Gambling in the United States

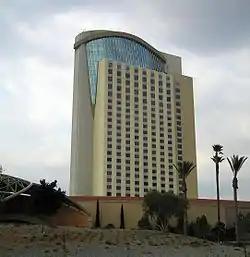
The Morongo Casino, Resort & Spa in Cabazon, California operated by the Morongo Band of Mission Indians

The history of Native American commercial gambling began in 1979, when the Seminoles began running bingo games. Prior to this, the Native Americans had no previous experience with large-scale commercial gambling. Native Americans were familiar with the concept of small-scale gambling, such as placing bets on sporting contests. For example, the Iroquois, Ojibwes, and Menominees would place bets on games of snow snake. Within six years after commercial gambling among Native Americans developed, seventy-five to eighty of the three hundred federally recognized tribes became involved. By 2006, about three hundred Native American groups hosted some sort of gaming.